Origyn Web Browser

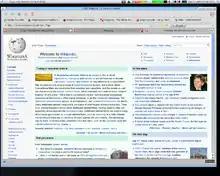
OWB 1.9 running on MorphOS

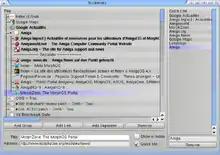
OWB bookmark manager

OWB is a web browser optimized for consumer electronics (CE) devices and embedded system, such as mobile phones, portable media players, set-top boxes (STB) and TV decoders, and various other consumer electronic products such as GPS, home-gateways, Web-radios, digital video recorder (PVR), DVD recorders, wireless devices, etc.